Gregorio Petrocchini

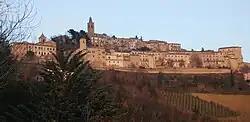
Montelparo, the birthplace of Gregorio Petrcchini in 1535

Gregorio Petrocchini (1535 – 19 May 1612) was an Italian cardinal at the end of sixteenth and early seventeenth century.